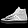
Label: Sneaker